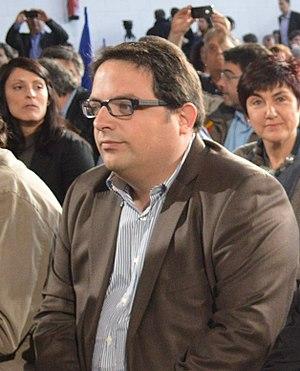
Francesc de Paula Gambús i Millet, né le 21 mai 1974 à Barcelone et mort le 23 novembre 2019 à Bruxelles, est un homme politique espagnol.